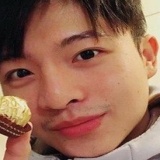
diễn viên Harry Lu